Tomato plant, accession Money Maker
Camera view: horizontal (90 deg, fisheye); turntable rotation: 90 degrees
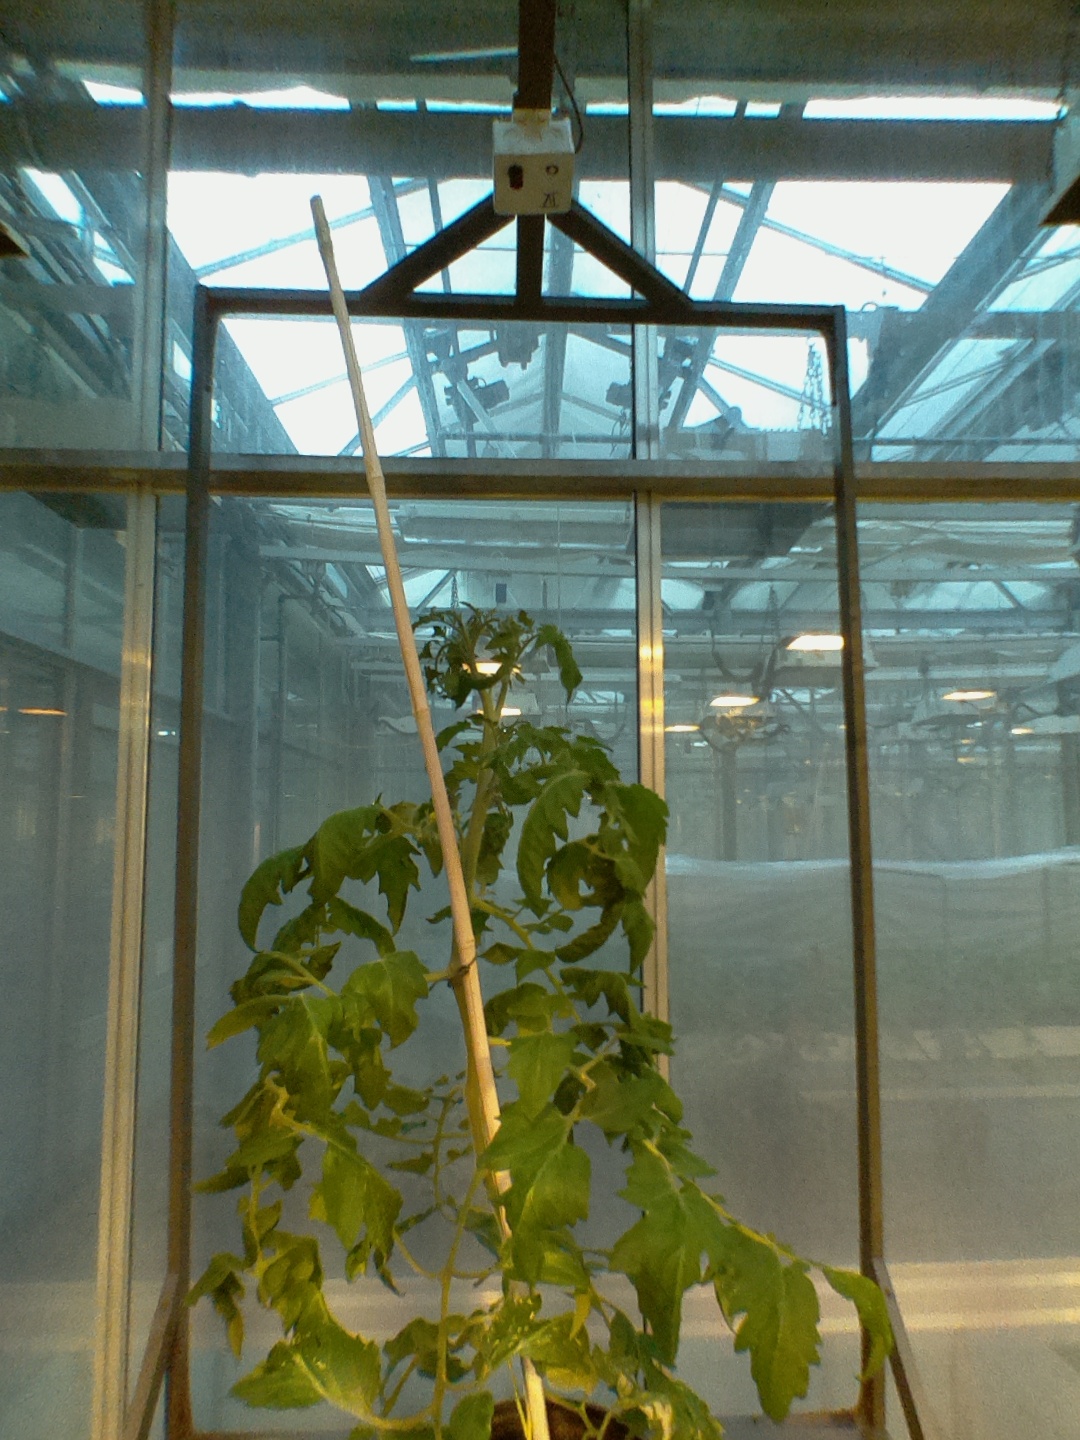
BBCH growth stage 64: 40%-50% of flowers open